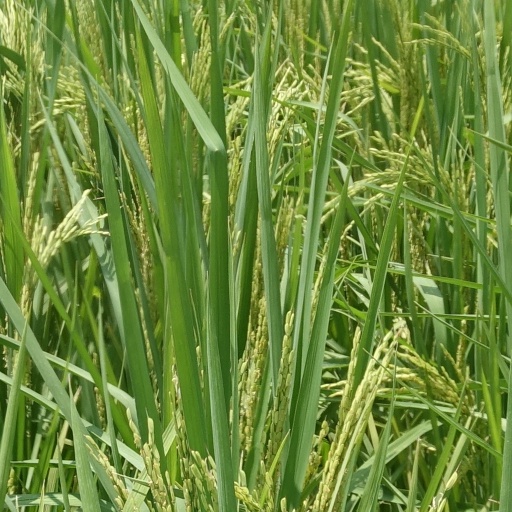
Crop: rice